Citizen Khan

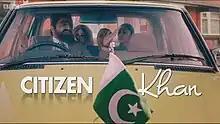
Series 4 & 5 Title Card

Citizen Khan is a British sitcom produced by the BBC and created by Adil Ray. It ran for five series, from 2012 to 2016. It is set in Sparkhill, South Birmingham, described by its lead character, a British Pakistani man named Mr Khan (Ray), as "the capital of British Pakistan". "Citizen Khan" follows the trials and tribulations of Mr Khan, a loud-mouthed, patriarchal, cricket-loving, self-appointed community leader, and his long suffering wife Razia (played by Shobu Kapoor) and daughters Shazia (Maya Sondhi 2012–2014, Krupa Pattani 2015–2016) and Alia (Bhavna Limbachia). In Series One, Kris Marshall starred as Dave, the manager of Mr Khan's local mosque.